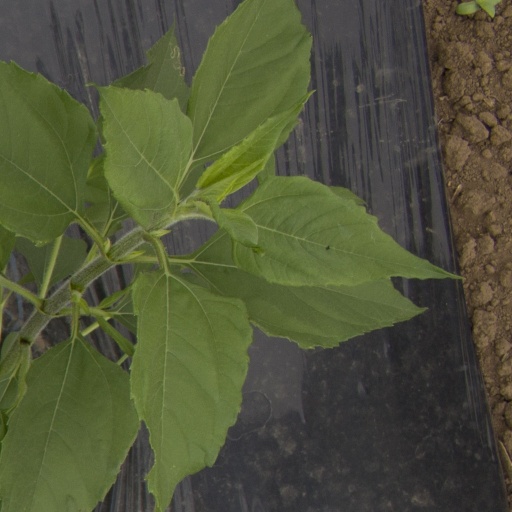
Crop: Jerusalem artichoke